Tyrian purple

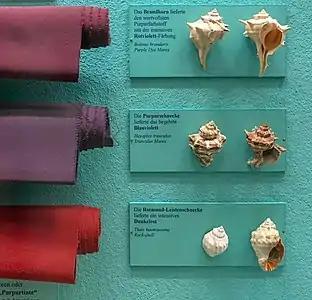
Fabrics dyed in the current era from different species of sea snail. The colours in this photograph may not represent them precisely.

Tyrian purple ( "porphúra"), also known as royal purple, imperial purple, or imperial dye, is a reddish-purple natural dye. The name Tyrian refers to Tyre, Lebanon, once Phoenicia. It is secreted by several species of predatory sea snails in the family Muricidae, rock snails originally known by the name Murex ("Bolinus brandaris", "Hexaplex trunculus" and "Stramonita haemastoma"). In ancient times, extracting this dye involved tens of thousands of snails and substantial labour, and as a result, the dye was highly valued. The coloured compound is 6,6'-dibromoindigo.